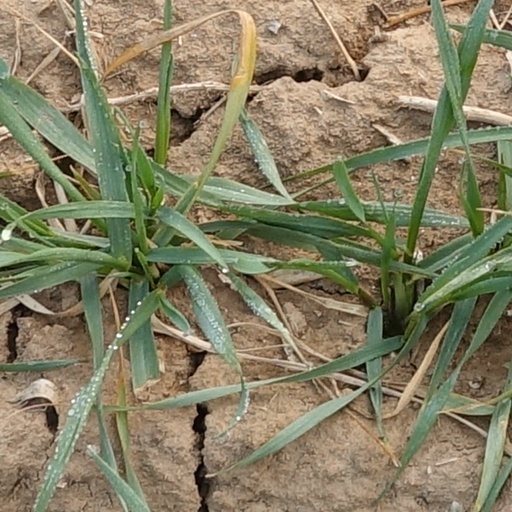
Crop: wheat